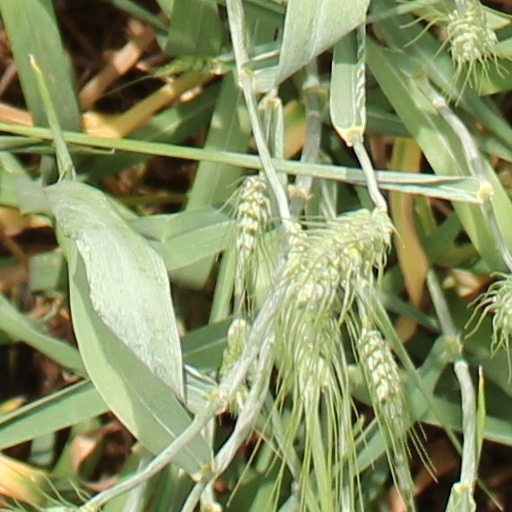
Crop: wheat